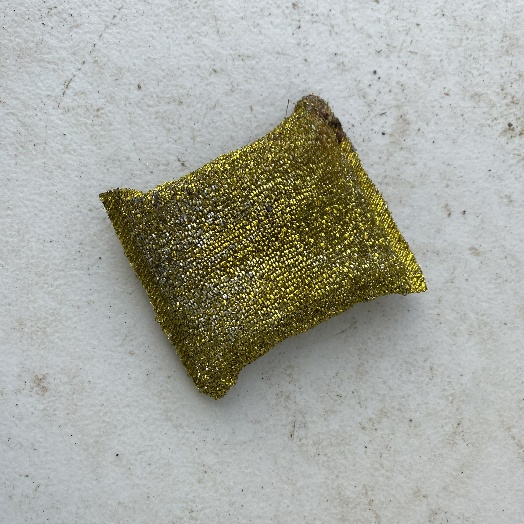
Label: Miscellaneous Trash